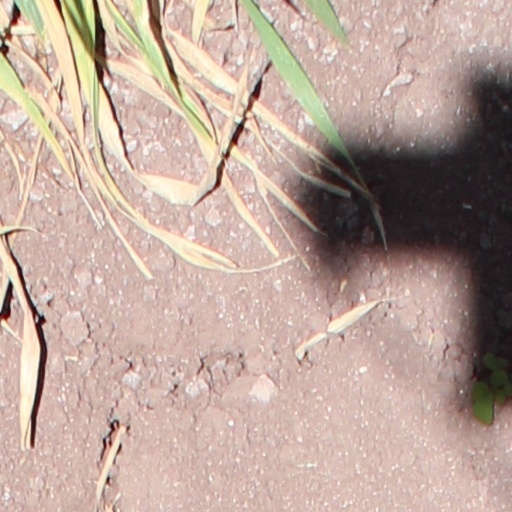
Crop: wheat